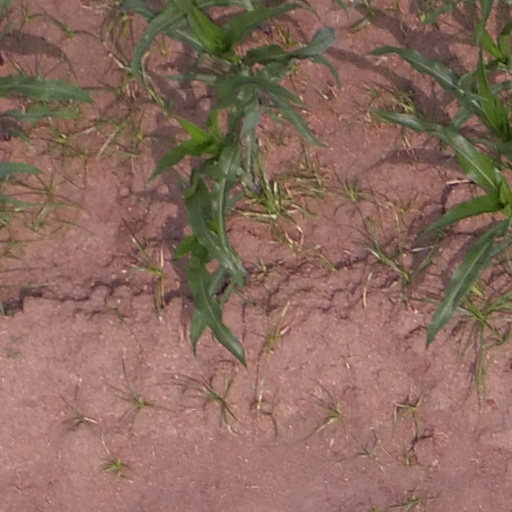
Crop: maize; corn